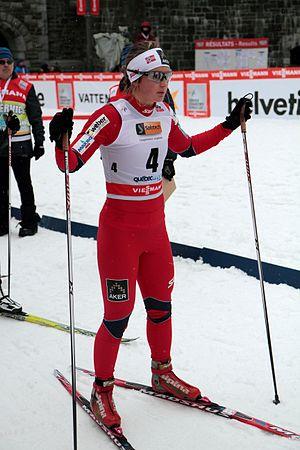
Ingvild Flugstad Oestberg, Coupe du monde de ski de fond 2012, Québec, Canada
Ingvild Flugstad Østberg, née le 9 novembre 1990 à Gjøvik, est une fondeuse norvégienne qui a commencé sa carrière internationale en 2008. Elle devient championne olympique du sprint par équipes, avec Marit Bjørgen, lors des Jeux olympiques de Sotchi en 2014, édition où elle remporte également la médaille d'argent du sprint. En 2018 à Pyeongchang, elle remporte le relais avec Astrid Uhrenholdt Jacobsen, Ragnhild Haga et Marit Bjørgen. Championne du monde du relais lors des mondiaux 2015 de Falun, elle remporte cinq médailles mondiales lors de l'édition 2019 à Seefeld, l'argent sur le skiathlon, le trente kilomètres et le relais, le bronze sur le dix kilomètres et le relais par équipes.